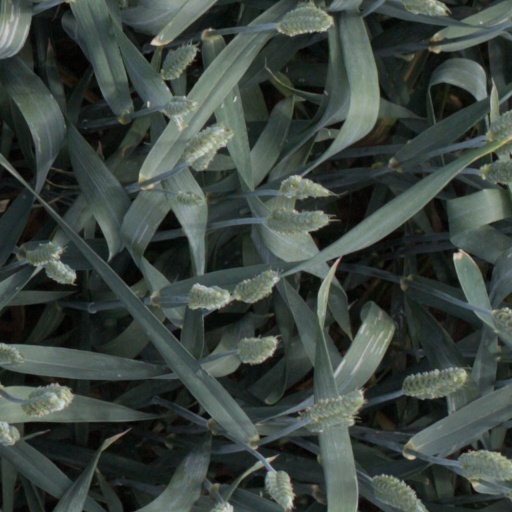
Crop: wheat